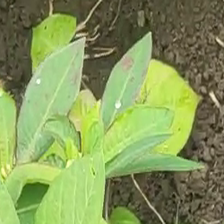
Weed species: Moti_dudhi(Euphorbia_geneculata_L)